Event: Nepal Earthquake
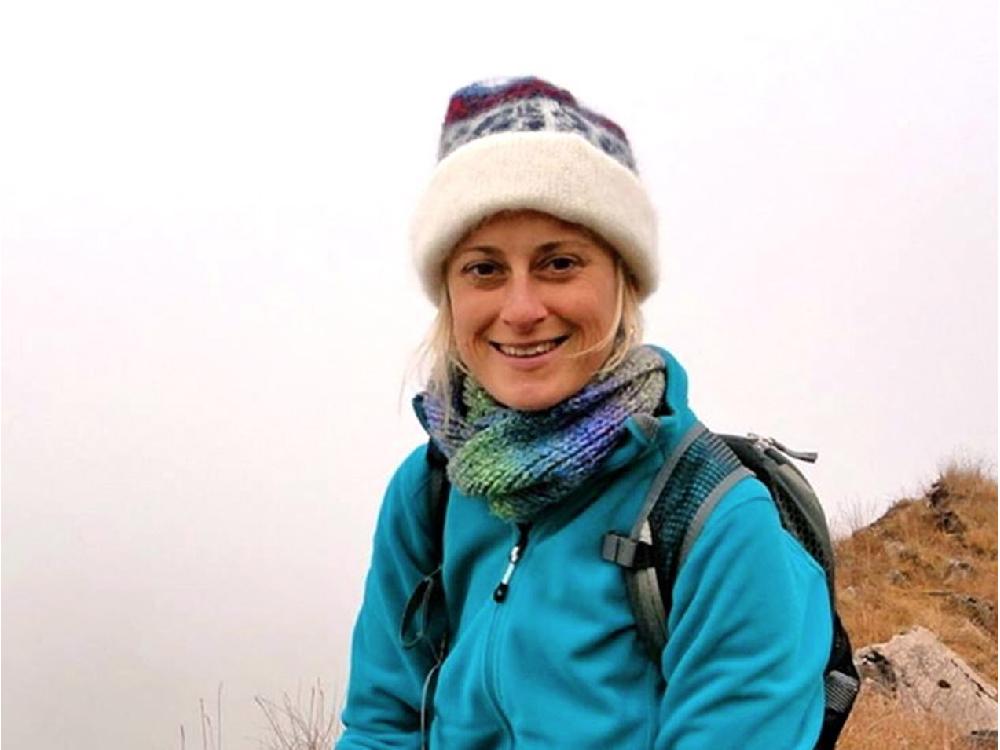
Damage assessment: no_damage